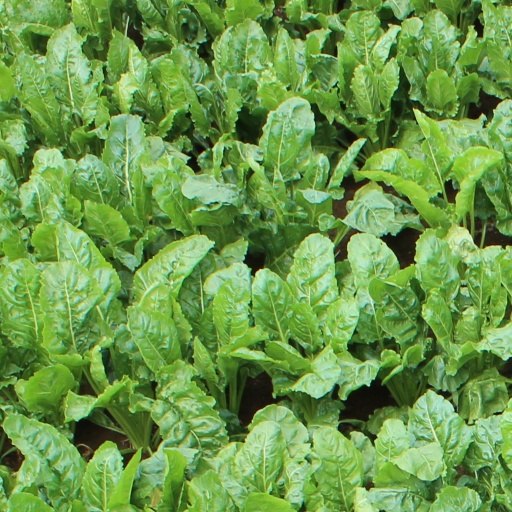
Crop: sugar beet